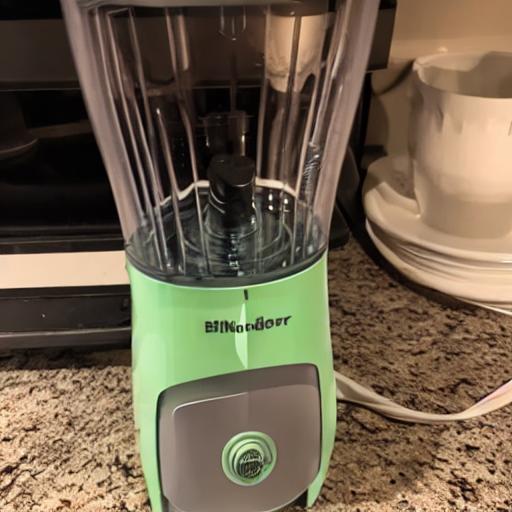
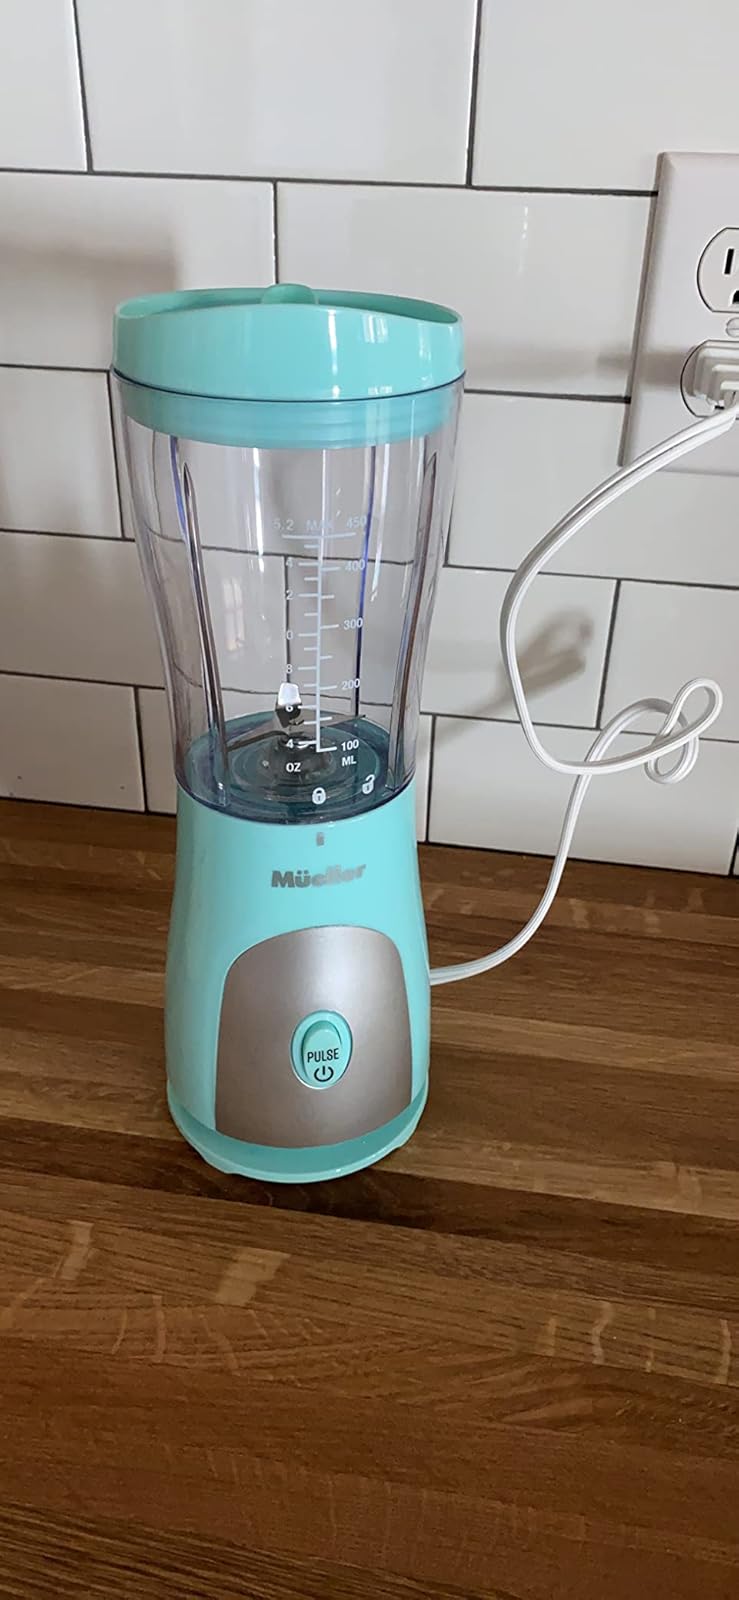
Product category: items_blender
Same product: no